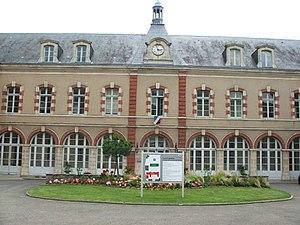
L'ancienne école normale du Mans, édifiée en 1860
Le Mans, actuel chef-lieu de la Sarthe et ancienne capitale provinciale du Maine est un lieu au riche patrimoine architectural. La ville est gratifiée du label Villes et Pays d'Art et d'Histoire attribué par le ministère de la Culture. Le monument le plus populaire reste la cité Plantagenêt que les habitants nomment communément Vieux Mans. Les remparts et les tours de la vieille ville sont datés du IIIᵉ siècle apr. J.-C. La cité est considérée avec Rome comme l'une des deux villes d'Europe les mieux conservées du Bas-Empire romain. D'autres monuments comme la cathédrale Saint-Julien, le palais du Grabatoire ou le palais des comtes du Maine se trouvent à l'intérieur de la vieille ville. La vieille cité offre une grande diversité d'hôtels particuliers et de maison de maîtres, de la Renaissance jusqu'au XVIIIᵉ siècle. La cité Plantagenêt est une vitrine touristique pour la ville, grâce à l'événement saisonnier de la nuit des chimères.